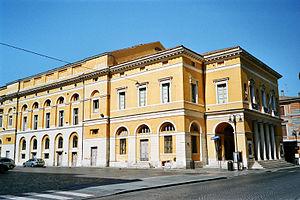
Le théâtre Dante Alighieri est le théâtre principal de Ravenne. Il est situé dans le centre historique, via Mariani.